Kalisz

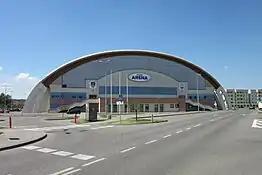
Arena Kalisz, the city's main indoor hall, home venue of the MKS Kalisz men's handball team and Calisia Kalisz women's volleyball team

The district of Szczypiorno, as the place of pioneering games of handball in Poland, is the namesake for "szczypiorniak", the Polish name of the sport. Other popular sports in Kalisz include football and volleyball. Notable sports teams include: